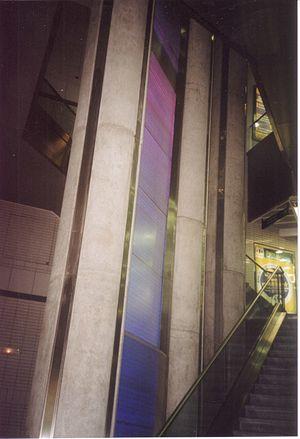
L'œuvre d'art par Ange Leccia de la station de métro Compans Caffarelli, ligne B, Toulouse.